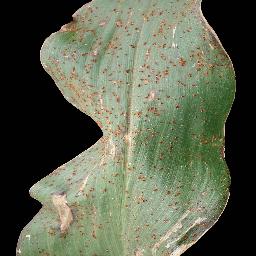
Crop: corn
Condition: (maize)_common_rust